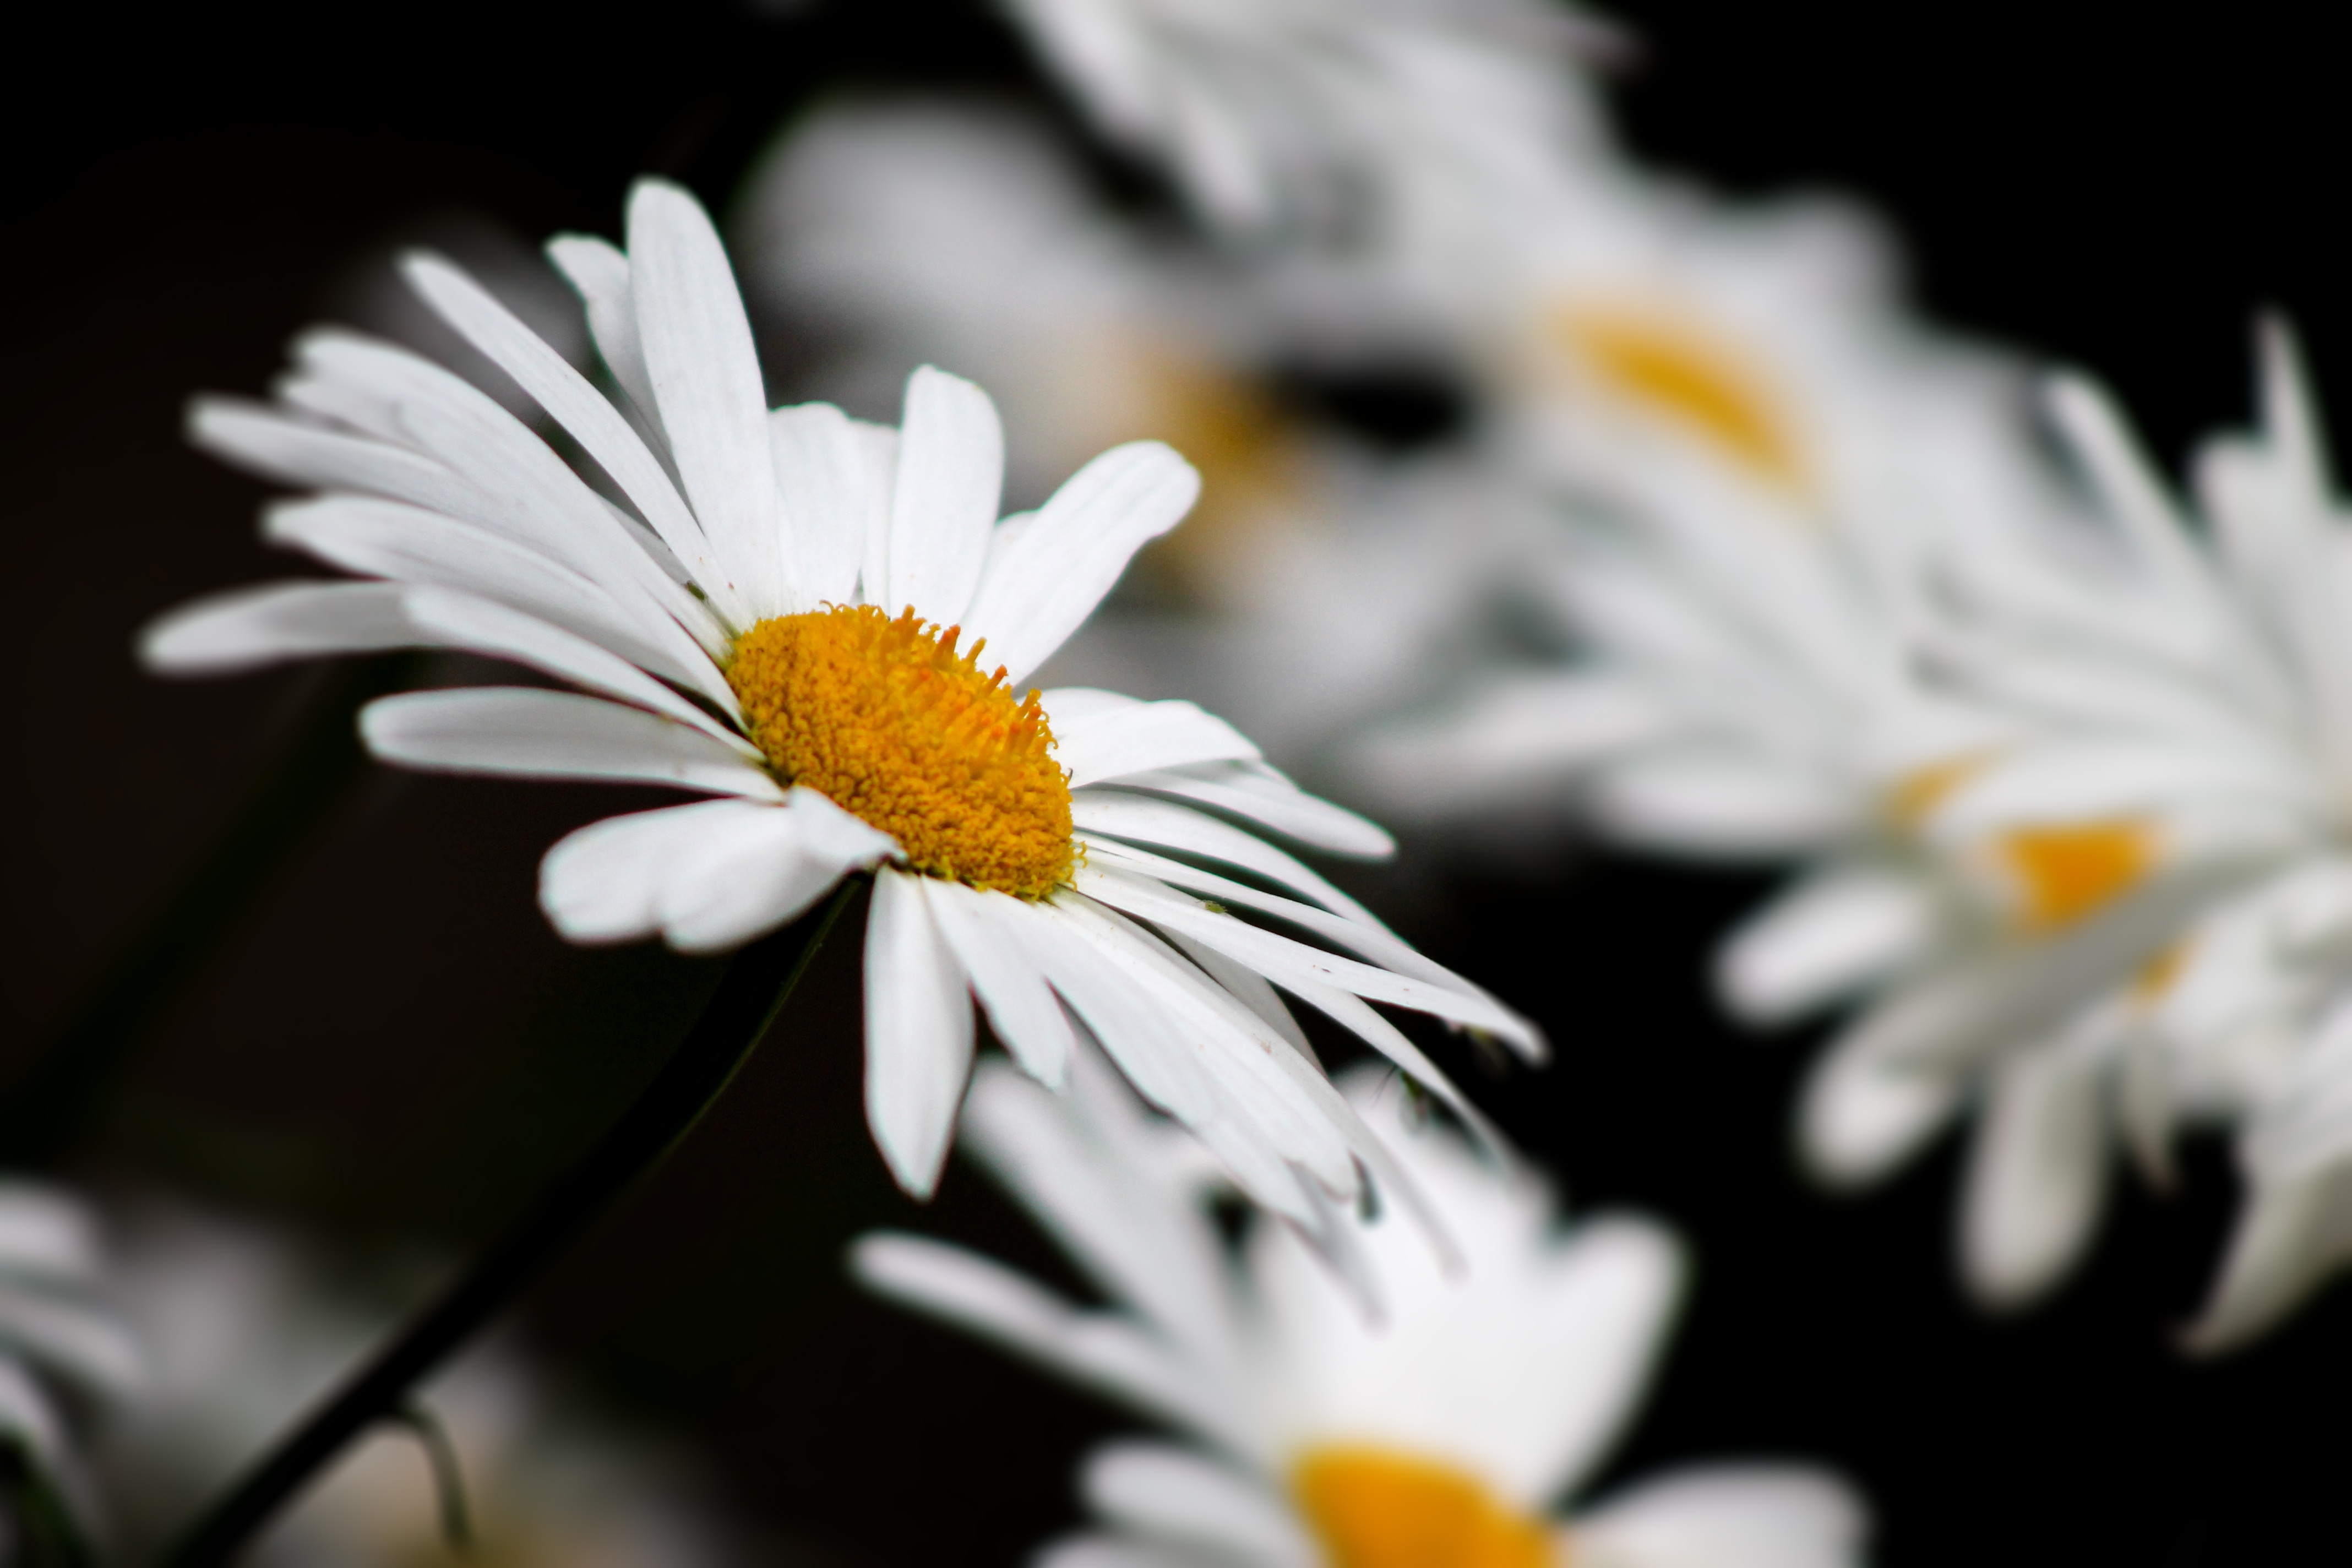
nature, blossom, black and white, plant, white, photography, flower, petal, bloom, summer, daisy, black, yellow, closeup, flora, wildflower, flowers, close up, sheet, petals, day, chamomile, macro photography, white flowers, summer flowers, flowers of the field, white daisies, yellow center, sunny day, flowering plant, daisy family, summer day, oxeye daisy, monochrome photography, land plant, chamaemelum nobile, marguerite daisy, chrysanths